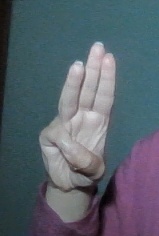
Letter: thaa